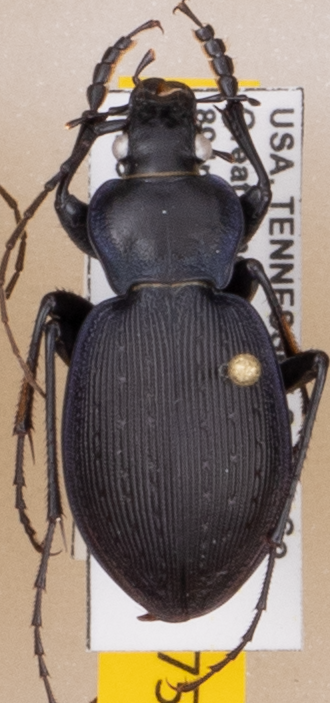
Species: Carabus goryi
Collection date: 2021-05-25
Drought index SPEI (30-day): -0.32
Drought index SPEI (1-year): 0.47
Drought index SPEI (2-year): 2.09